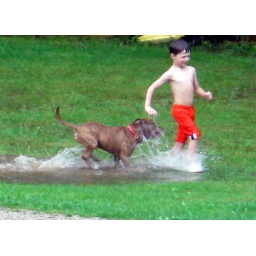
boy playing with his 4-H dog in the rain soaked yard.